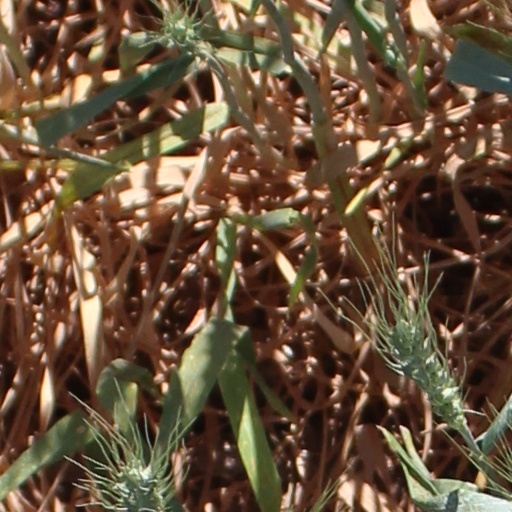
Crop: wheat